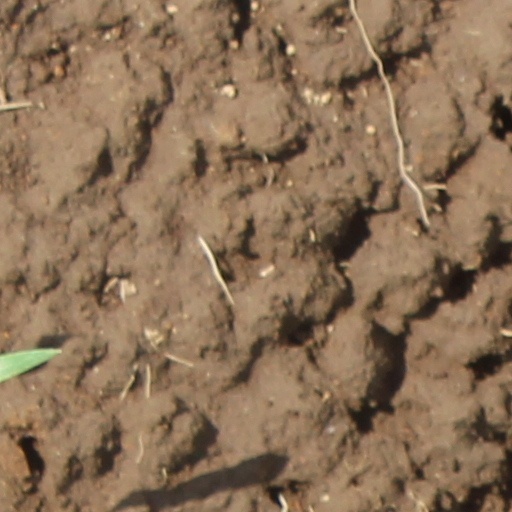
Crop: wheat